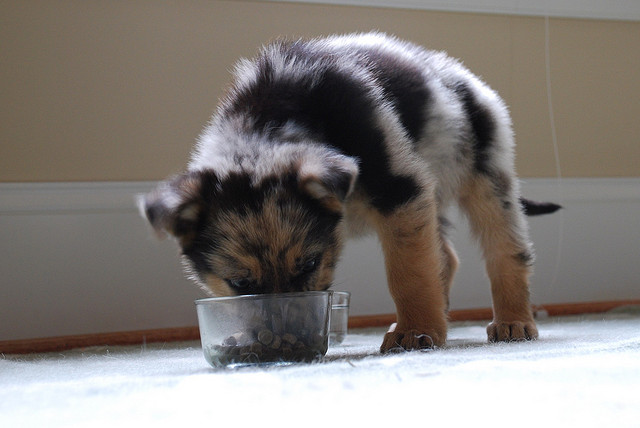
user: Given an image and a question. Answer the question in a short answer. Question: What stage of life would this animal be in? Short Answer:
assistant: puppy